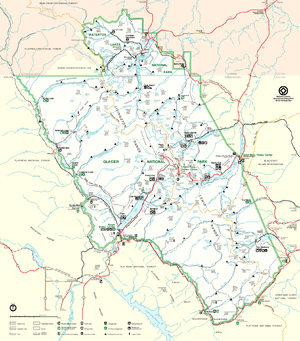
Le parc national de Glacier est un parc national américain situé dans l'État du Montana. Fondé en 1910 et d'une superficie de 4 101 km², il est bordé au nord par les provinces canadiennes de l'Alberta et de la Colombie-Britannique.
Le parc national des Lacs-Waterton est un parc national du Canada situé à l'extrême sud-ouest de l'Alberta à environ 270 km au sud de Calgary.